Pipi-Liis Siemann

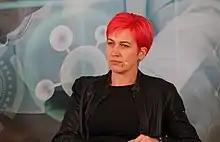
Siemann in 2021

Pipi-Liis Siemann (born 17 November 1975) is an Estonian politician who is a member of the XV Riigikogu. She also served as the Mayor of Türi Parish between 2012 and 2021.